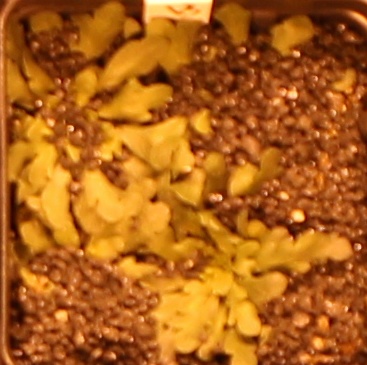
Label: Horseweed